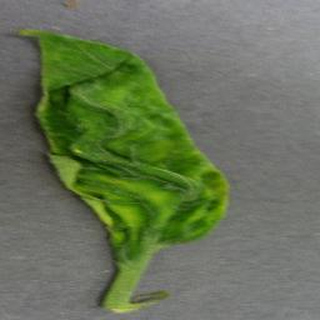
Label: tomato_yellow_leaf_curl_virus